Zoological Garden of Hamburg

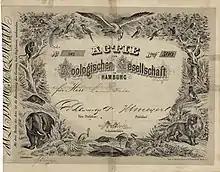
Share of the Zoologische Garten in Hamburg, issued 1. August 1864

In the 1850s, Hamburg was the third-largest city in the German Confederation; only Berlin and Vienna were larger. Trading in wild animals had begun in 1820 and a road-house menagerie was in operation in the 1840s. A wealthy merchant named Ernst von Merck, a member of parliament in the German government at Frankfurt am Main in 1848 and 1849, assembled a society for the purposes of creating a zoo. On 10 July 1860, at the charter meeting of the Zoological Society of Hamburg (German: "Zoologische Gesellschaft in Hamburg"), Merck was selected as president.